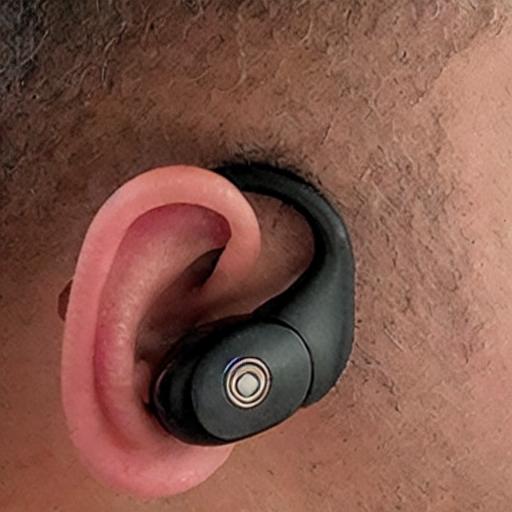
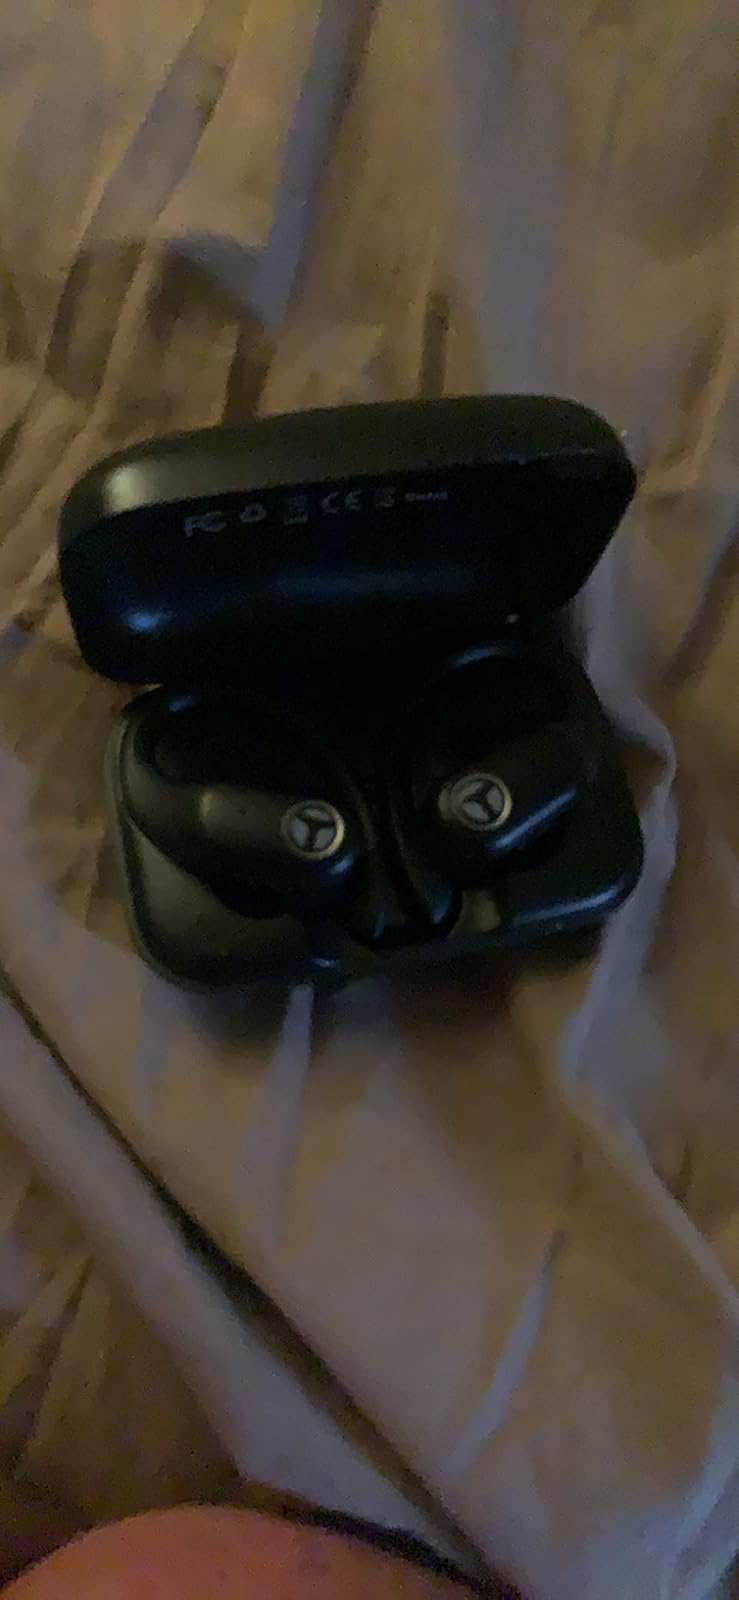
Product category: earbuds
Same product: no